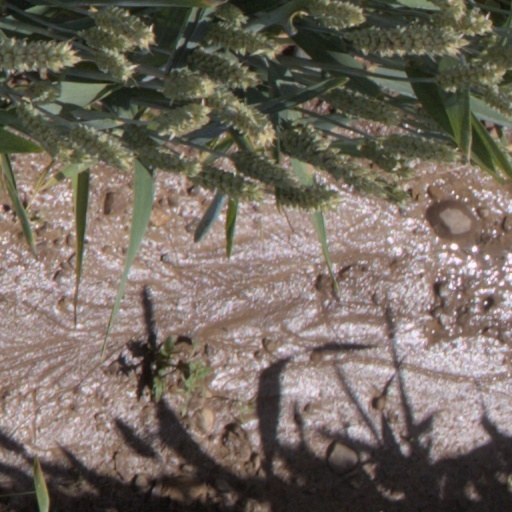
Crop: wheat